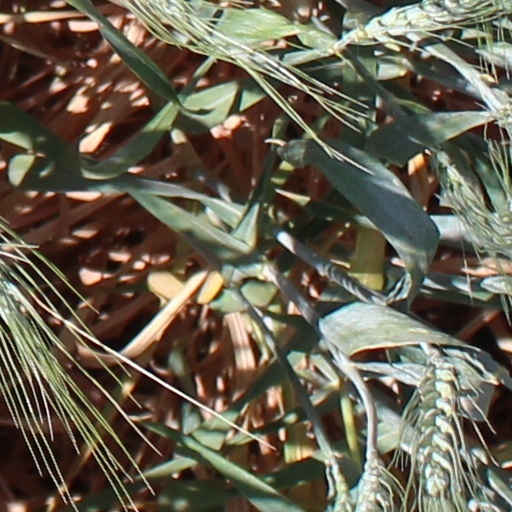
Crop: wheat